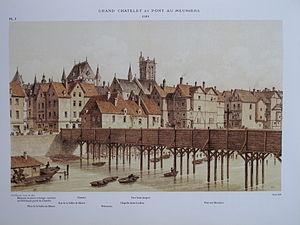
Le pont aux Meuniers entre l'île de la Cité et la rive droite, vers 1580.
Le pont aux Meuniers est un ancien pont de Paris qui reliait l'île de la Cité à la rive droite, à un emplacement un peu en aval de celui de l'actuel pont au Change.